Terneuzen

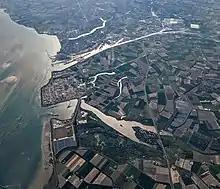
Aerial view of Terneuzen from the west, including the Dow chemical plant below the Ghent–Terneuzen Canal, and the old town above it

The city of Terneuzen is located on the southern shore of the Western Scheldt estuary.